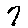
Label: 7